Cruelty

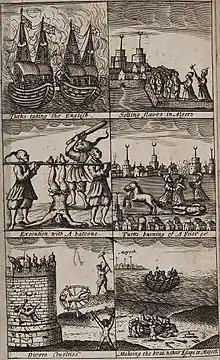
An old poster depicting cruelty, including selling slaves in Algiers, execution, burning, and other cruelties.

Cruelty is the intentional infliction of suffering or the inaction towards another's suffering when a clear remedy is readily available. Sadism can also be related to this form of action or concept.